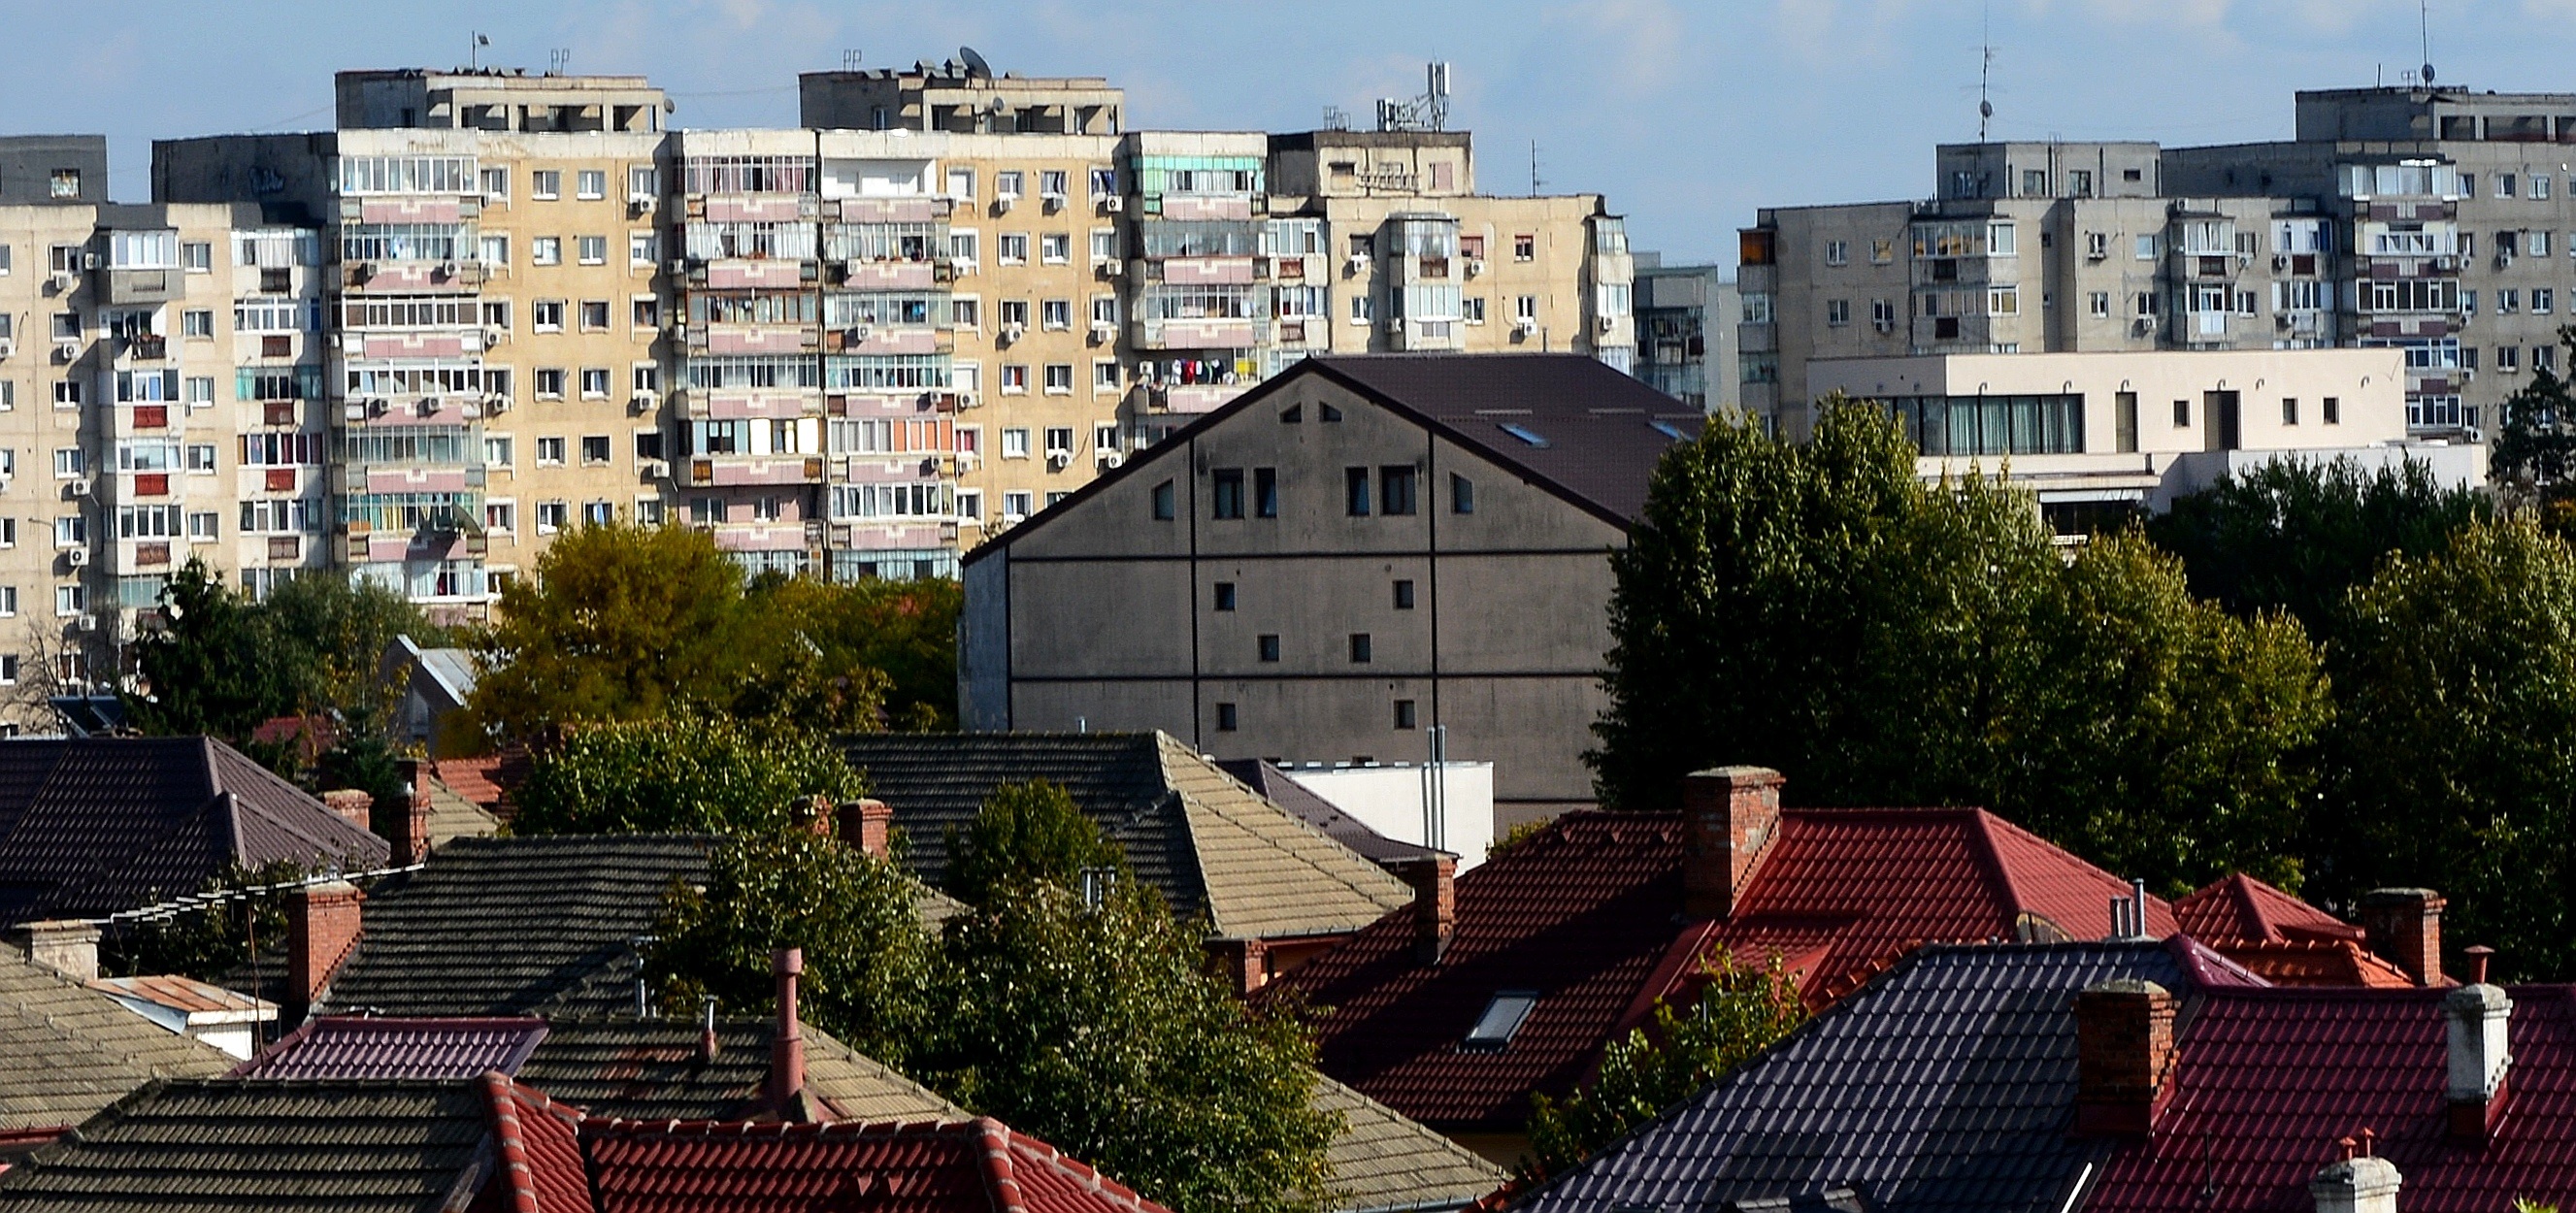
skyline, house, town, building, city, urban, cityscape, downtown, suburb, facade, concrete, tower block, trees, houses, blocks, romania, bucharest, neighbourhood, urban area, residential area, human settlement